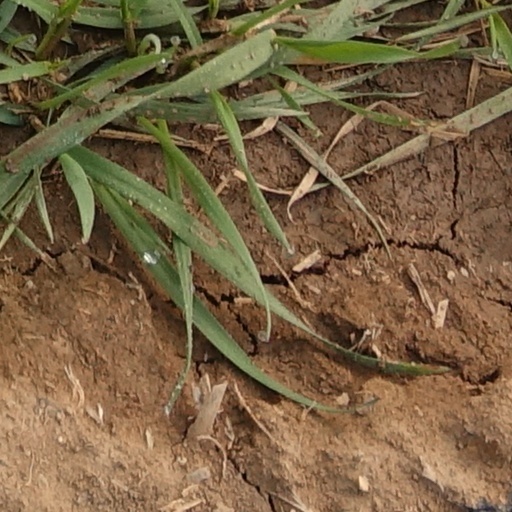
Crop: wheat